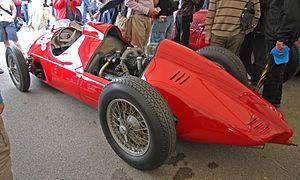
L'Alfa Romeo Tipo 512 est une automobile sportive produite en 1940 pour concourir dans les courses de voiturettes, c'est-à-dire de moins d'un litre et demi de cylindrée. À cause de la Seconde Guerre mondiale et faute de développement, la voiture ne prend finalement pas le chemin des circuits.